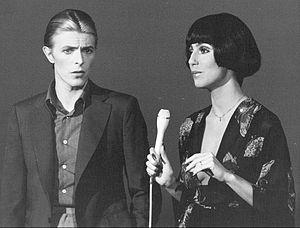
Station to Station est le dixième album studio de David Bowie, sorti en janvier 1976 chez RCA Records.
David Robert Jones dit David Bowie [ˈdeɪvɪd ˈbəʊi] est un auteur-compositeur-interprète et acteur anglais né le 8 janvier 1947 à Londres et mort le 10 janvier 2016 à New York.
Cherilyn Sarkisian La Pierre, dite Cher [ ʃɛɹ], est une chanteuse et actrice américaine née le 20 mai 1946 à El Centro en Californie.